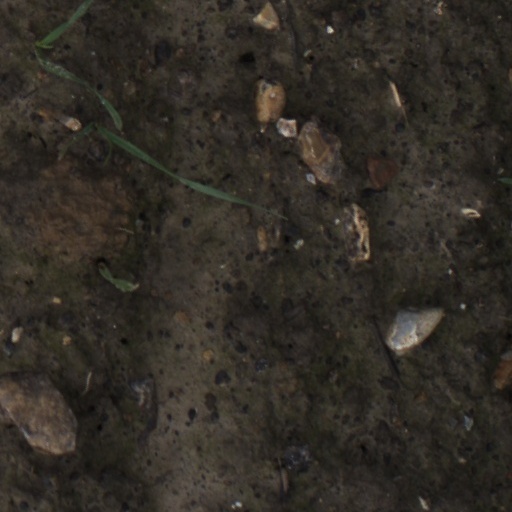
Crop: wheat